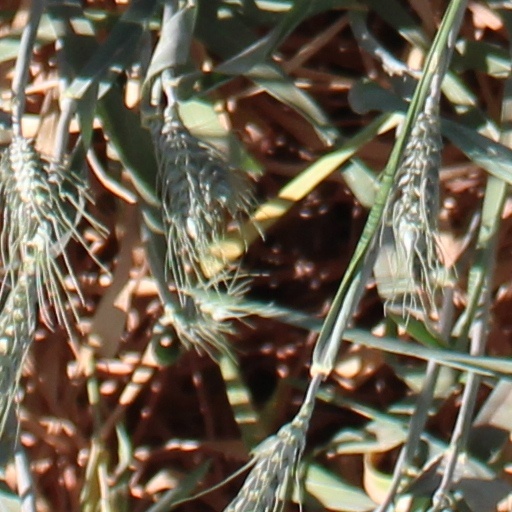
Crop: wheat